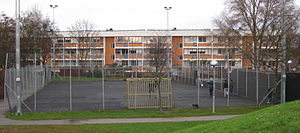
Zlatan Court
Zlatan Court
Zlatan Court er en fodboldbane i bydelen Rosengård i Malmø i det sydlige Sverige, dedikeret fodboldspilleren Zlatan Ibrahimović.